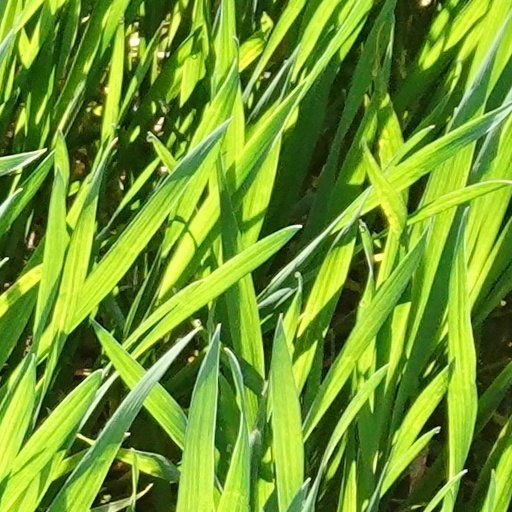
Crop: wheat